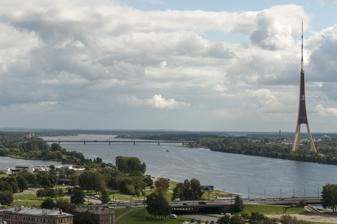
Building: Riga Radio and TV Tower
Country: Latvia
Year built: 1989
Television tower in Riga, Latvia Riga Radio and TV Tower Rīgas radio un televīzijas tornis Record height Tallest in European Union since 2004 [I] Preceded by Fernsehturm Berlin General information Type Mixed-use Location Riga , Latvia Coordinates 56°55′26″N 24°08′13″E / 56.9240°N 24.1370°E / 56.9240; 24.1370 Construction started 1979 Completed 1989 Height Antenna spire 368.5 m (1,209 ft) Roof 222 m (728 ft) Technical details Lifts/elevators 4 Design and construction Architect(s) Kims Nikuradze Nikolajs Sergijevskis Viktors Savčenko The Riga Radio and TV Tower ( Latvian : Rīgas radio un televīzijas tornis ) in Riga , Latvia is the tallest tower in the European Union . It was built between 1979 and 1989 with funding from the central government of the Soviet Union . Its highest point reaches 368.5 metres (1,209 ft), † which makes it the third tallest tower in Europe (after the Ostankino Tower at 540 metres (1,770 ft) and the Kyiv TV Tower at 385 metres (1,263 ft)) and the 15th tallest self-supporting tower in the world. Features Aerial view of Zaķusala and the Daugava There was a restaurant, "Vēja roze" ("Wind Rose"), at the 93-metre (305 ft) level, which was open since the completion of the tower until 2006. There is a public observation platform just above it at 97 metres (318 ft), from which most of the city and surroundings and the Gulf of Riga can be seen. GLOW UP Since May 2019, the tower has closed to visitors for about five years for the renovation and expansion of the visitors' area and the adjacent territory under the TV Tower 2.0 project. It is planned to re-open in 2024 when there will again be a restaurant and the tower's bomb shelter will open to the public. A 500 kg Foucault pendulum will also be installed. The estimated costs are €40-50 million. Construction The design chosen for the tower was that of Georgian architect Kims Nikurdze. Also credited are Nikolajs Sergijevskis and Viktors Savčenko. Construction materials included dolomite from Saaremaa , Karelian granite, and ironwork that had been prefabricated in Chelyabinsk . The assembly was done by the St Petersburg North-western Ironwork Assembly Trust. The tower is built on an island called Zaķusala (English: Hare Island) in the middle of the River Daugava , and the base of the tower is located about 7 metres (23 ft) above mean sea level . The tower is built to resist winds up to 44 metres per second (98 mph) without any noticeable vibration with the help of three 9.1-metric-ton (10-short-ton) dampers installed at the 198-metre (650 ft) level. Though seismic activity is rare, the tower was designed to withstand a magnitude 7.5 earthquake. The projected service life of the tower is 250 years. Bottom section The support section of the tower rises the first 88 metres (289 ft), comprising the three pillars that give the tower its unusual appearance, and a central building that contains offices and machine rooms. There are two high-speed sloping elevators, one in the north-east pillar and one in the south-west pillar , that ascend the bottom section in just 42 seconds. The third pillar contains a staircase. It is one of only three "tall" towers in the world that has 3 pillars; the others are the Avala Tower in Belgrade and Žižkov Television Tower in Prague . Middle section The middle section, at 88–222 metres (289–728 ft), contains equipment and a central elevator and is enclosed by panels of COR-TEN , an aluminum-iron alloy. Top section The top section, at 222–368 metres (728–1,207 ft), is a cylindrical structure which supports and contains the various antennas, and is topped by a flagpole. An elevator rises to the machine rooms at the 308-metre (1,010 ft) level, and stairs ascend another 44 metres (144 ft). Operations The tower started broadcasting regularly in January 1986, though construction work continued until 1989. The following television channels are broadcast from the tower: Latvian Television 1 Latvian Television 7 TV3 RīgaTV 24 DVB-T signal (experimental) The following radio stations broadcast from the tower: Frequency Station 90.0 Radio SWH Gold 90.7 Latvijas Radio 1 91.5 Latvijas Radio 2 94.5 Retro FM 95.8 Latvijas Radio 6 - Naba 101.8 Latvijas Kristīgais Radio 103.7 Latvijas Radio 3 - Klasika 104.3 European Hit Radio 105.2 Radio SWH 105.7 Radio SWH+ 106.8 Radio TEV 107.2 Radio Skonto 107.7 Latvijas Radio 4 - Doma laukums There is a DAB+ test on channel 12D. Additionally, broadcast and two-way communications services are provided for various organizations and government agencies. See also List of tallest towers in the world List of tallest freestanding structures in the world List of tallest freestanding steel structures Riga LVRTC Transmitter Notes ^† Sources vary slightly as to the exact height: The official website shows 368 metres (1,207 ft); Emporis claims the exact equivalent, 1,207.35 feet (368.00 m); Structurae claims 368.5 metres (1,209 ft). References